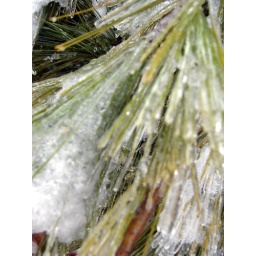
Best in large size. Long needle pine tree after a snow/ice event.